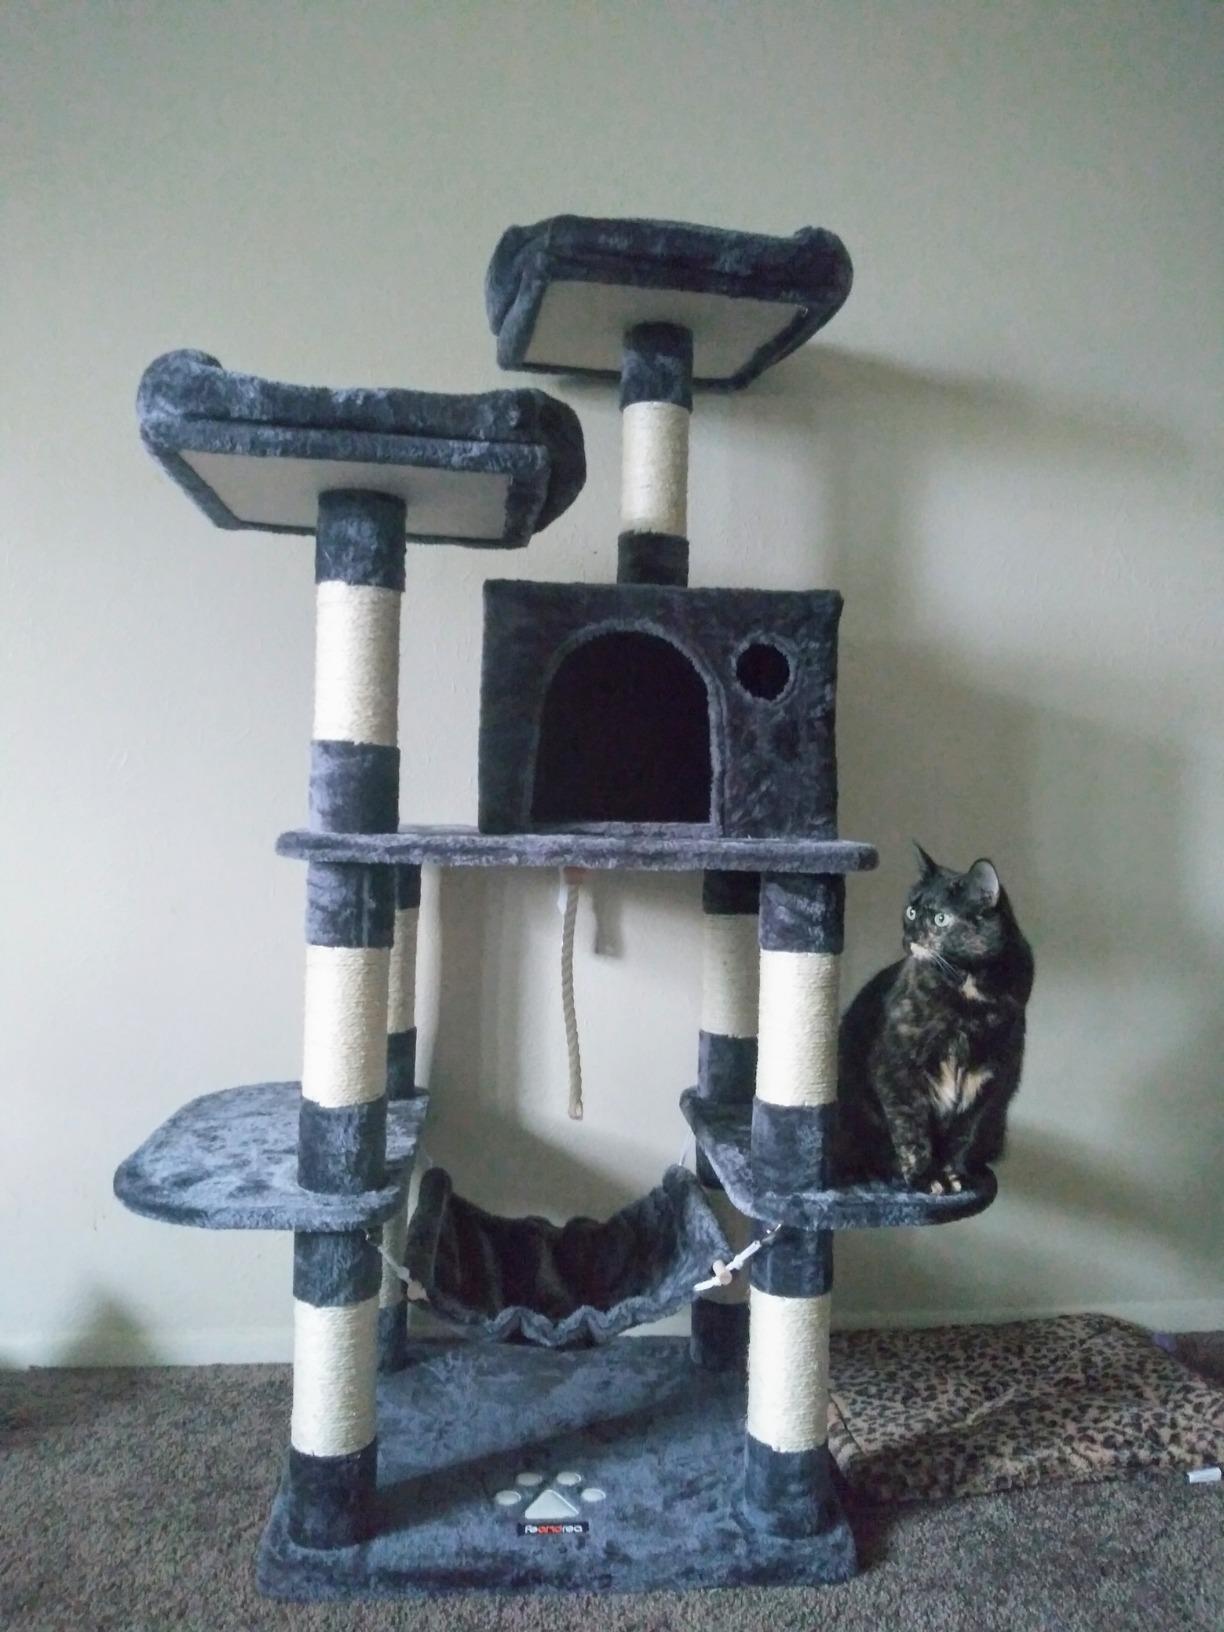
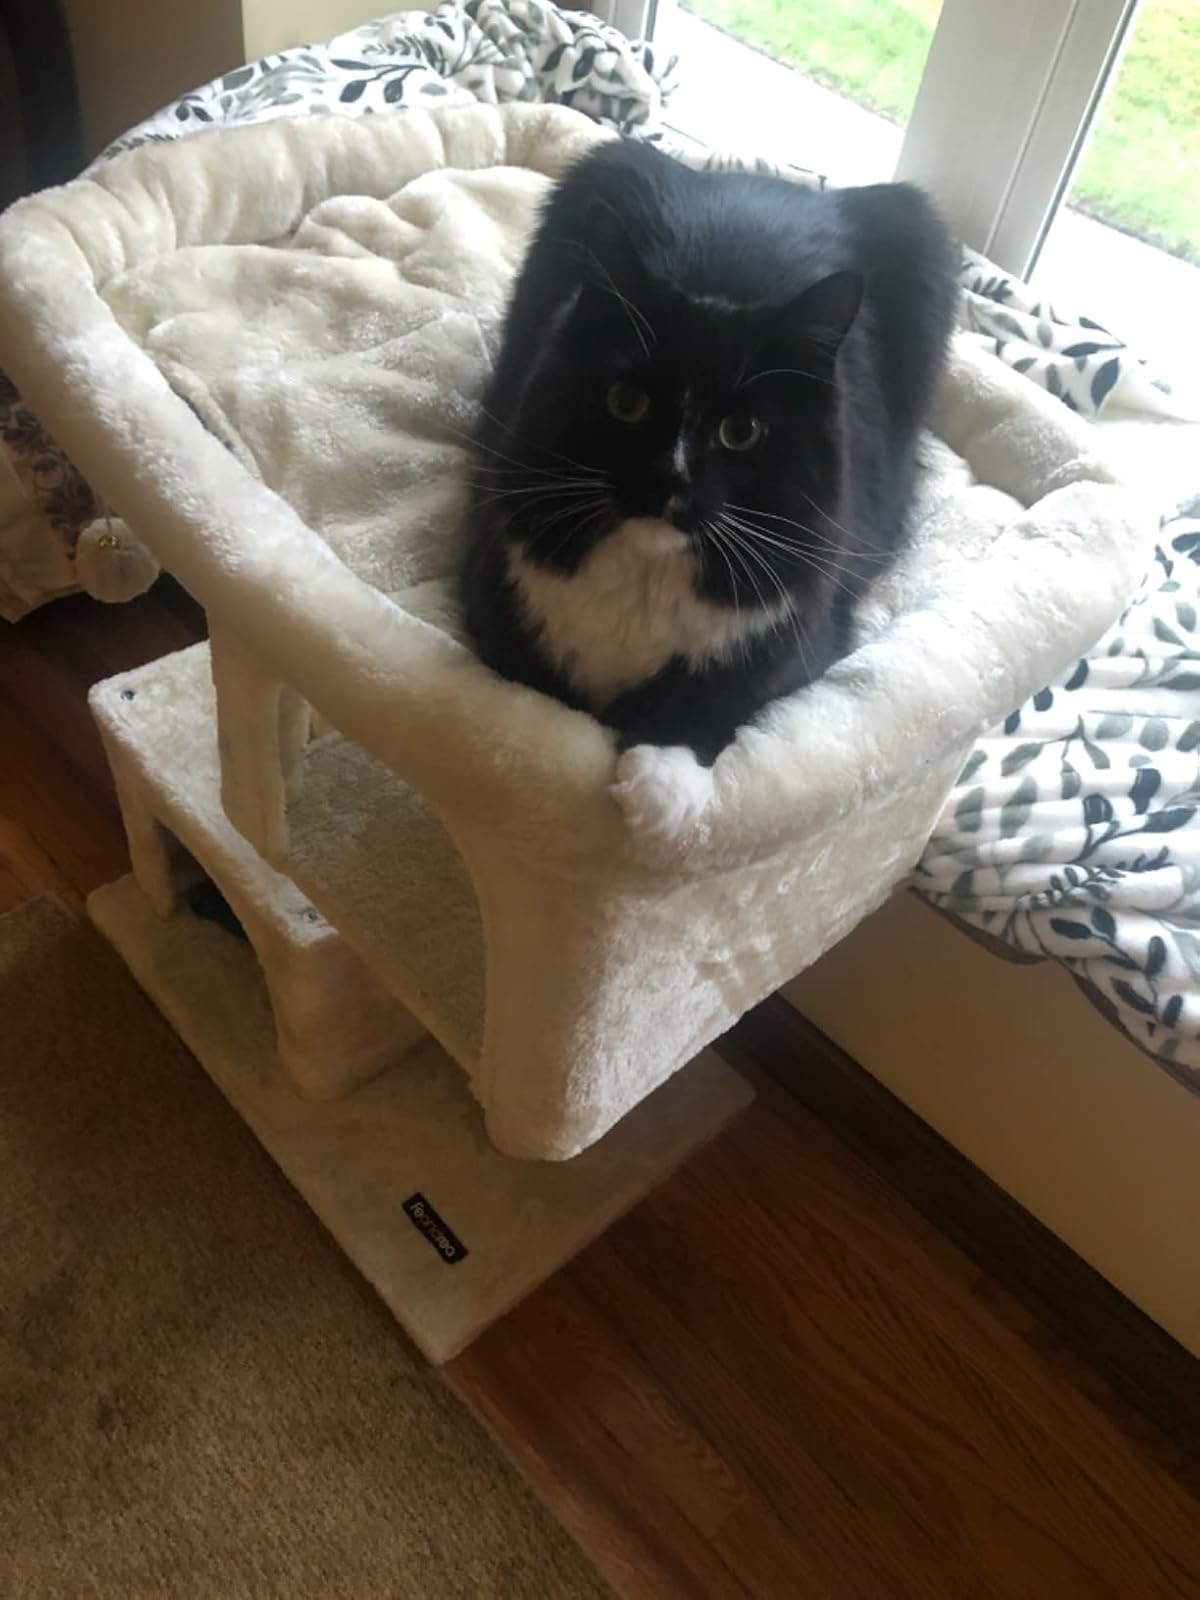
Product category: items_cat tree
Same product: no